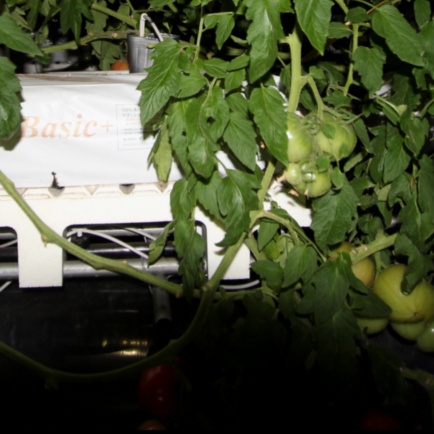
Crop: tomato